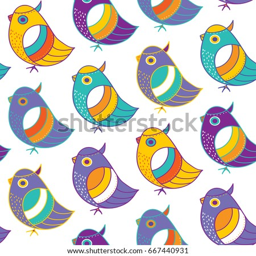
colorful birds in profile on a white background drawn by hand .